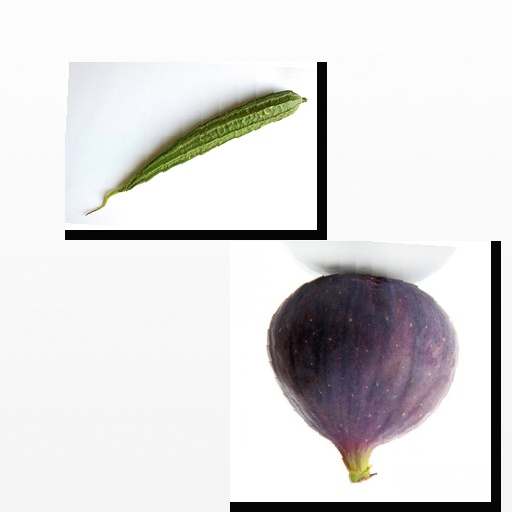
Food items: ridge_gourd, fig